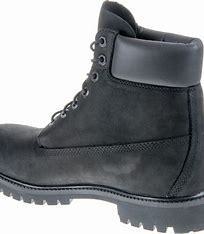
Brand: Timberland
Model: 6 Inch Nubuck